Metzora (parashah)

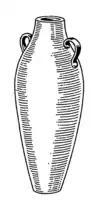
A (drawing by Pearson Scott Foresman)

The Mishnah interpreted the words, "there seems to me to be as it were a plague in the house" in Leviticus 14:35 to teach that even a learned sage who knows that he has definitely seen a sign of plague in a house may not speak with certainty. Rather, even the sage must say, "there "seems" to me to be as it were a plague in the house."